Answer in natural language. Considering the relative positions, where is black rectangular countertop (highlighted by a red box) with respect to gray rectangular shelving unit (highlighted by a green box)? Choose between the following options: right or left
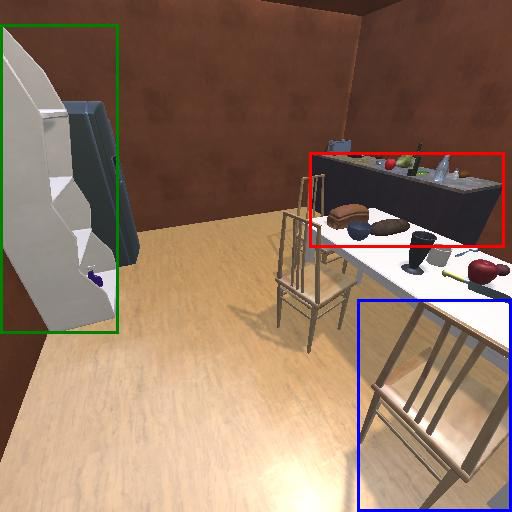
<answer>right</answer>